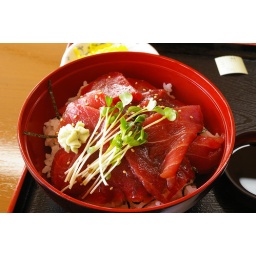
restaurant beside in fish market in sakai minato, somewaht expensive but very delicious..